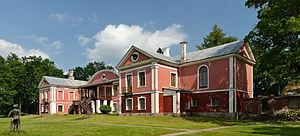
Voici une liste de manoirs en Estonie.